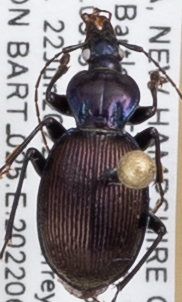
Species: Sphaeroderus canadensis canadensis
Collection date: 2022-06-22
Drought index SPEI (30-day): -1.058
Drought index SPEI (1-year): -0.362
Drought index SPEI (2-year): -1.13